Richard Nixon

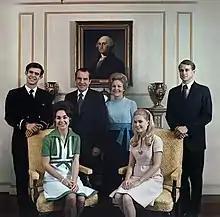
Nixon's family: Julie and David Eisenhower, President Nixon, First Lady Pat Nixon, Tricia, and Edward Cox on December 24, 1971

After graduating from Duke, Nixon initially hoped to join the FBI. He received no response to his application, and learned years later that he had been hired, but his appointment had been canceled at the last minute due to budget cuts. He was admitted to the California bar in 1937, and began practicing in Whittier with the law firm Wingert and Bewley in the National Bank of Whittier Building. His work concentrated on commercial litigation for local petroleum companies and other corporate matters, as well as on wills. Nixon was reluctant to work on divorce cases, disliking frank sexual talk from women. In 1938, he opened up his own branch of Wingert and Bewley in La Habra, California, and became a full partner in the firm the following year. In later years, Nixon proudly said he was the only modern president to have previously worked as a practicing attorney. During this period, Nixon was also the president of the Citra-Frost Company, which attempted to produce and sell frozen orange juice, but the company went bankrupt after 18 months.